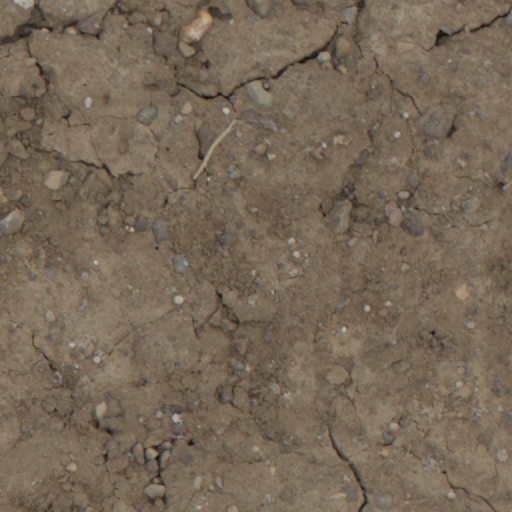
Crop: wheat